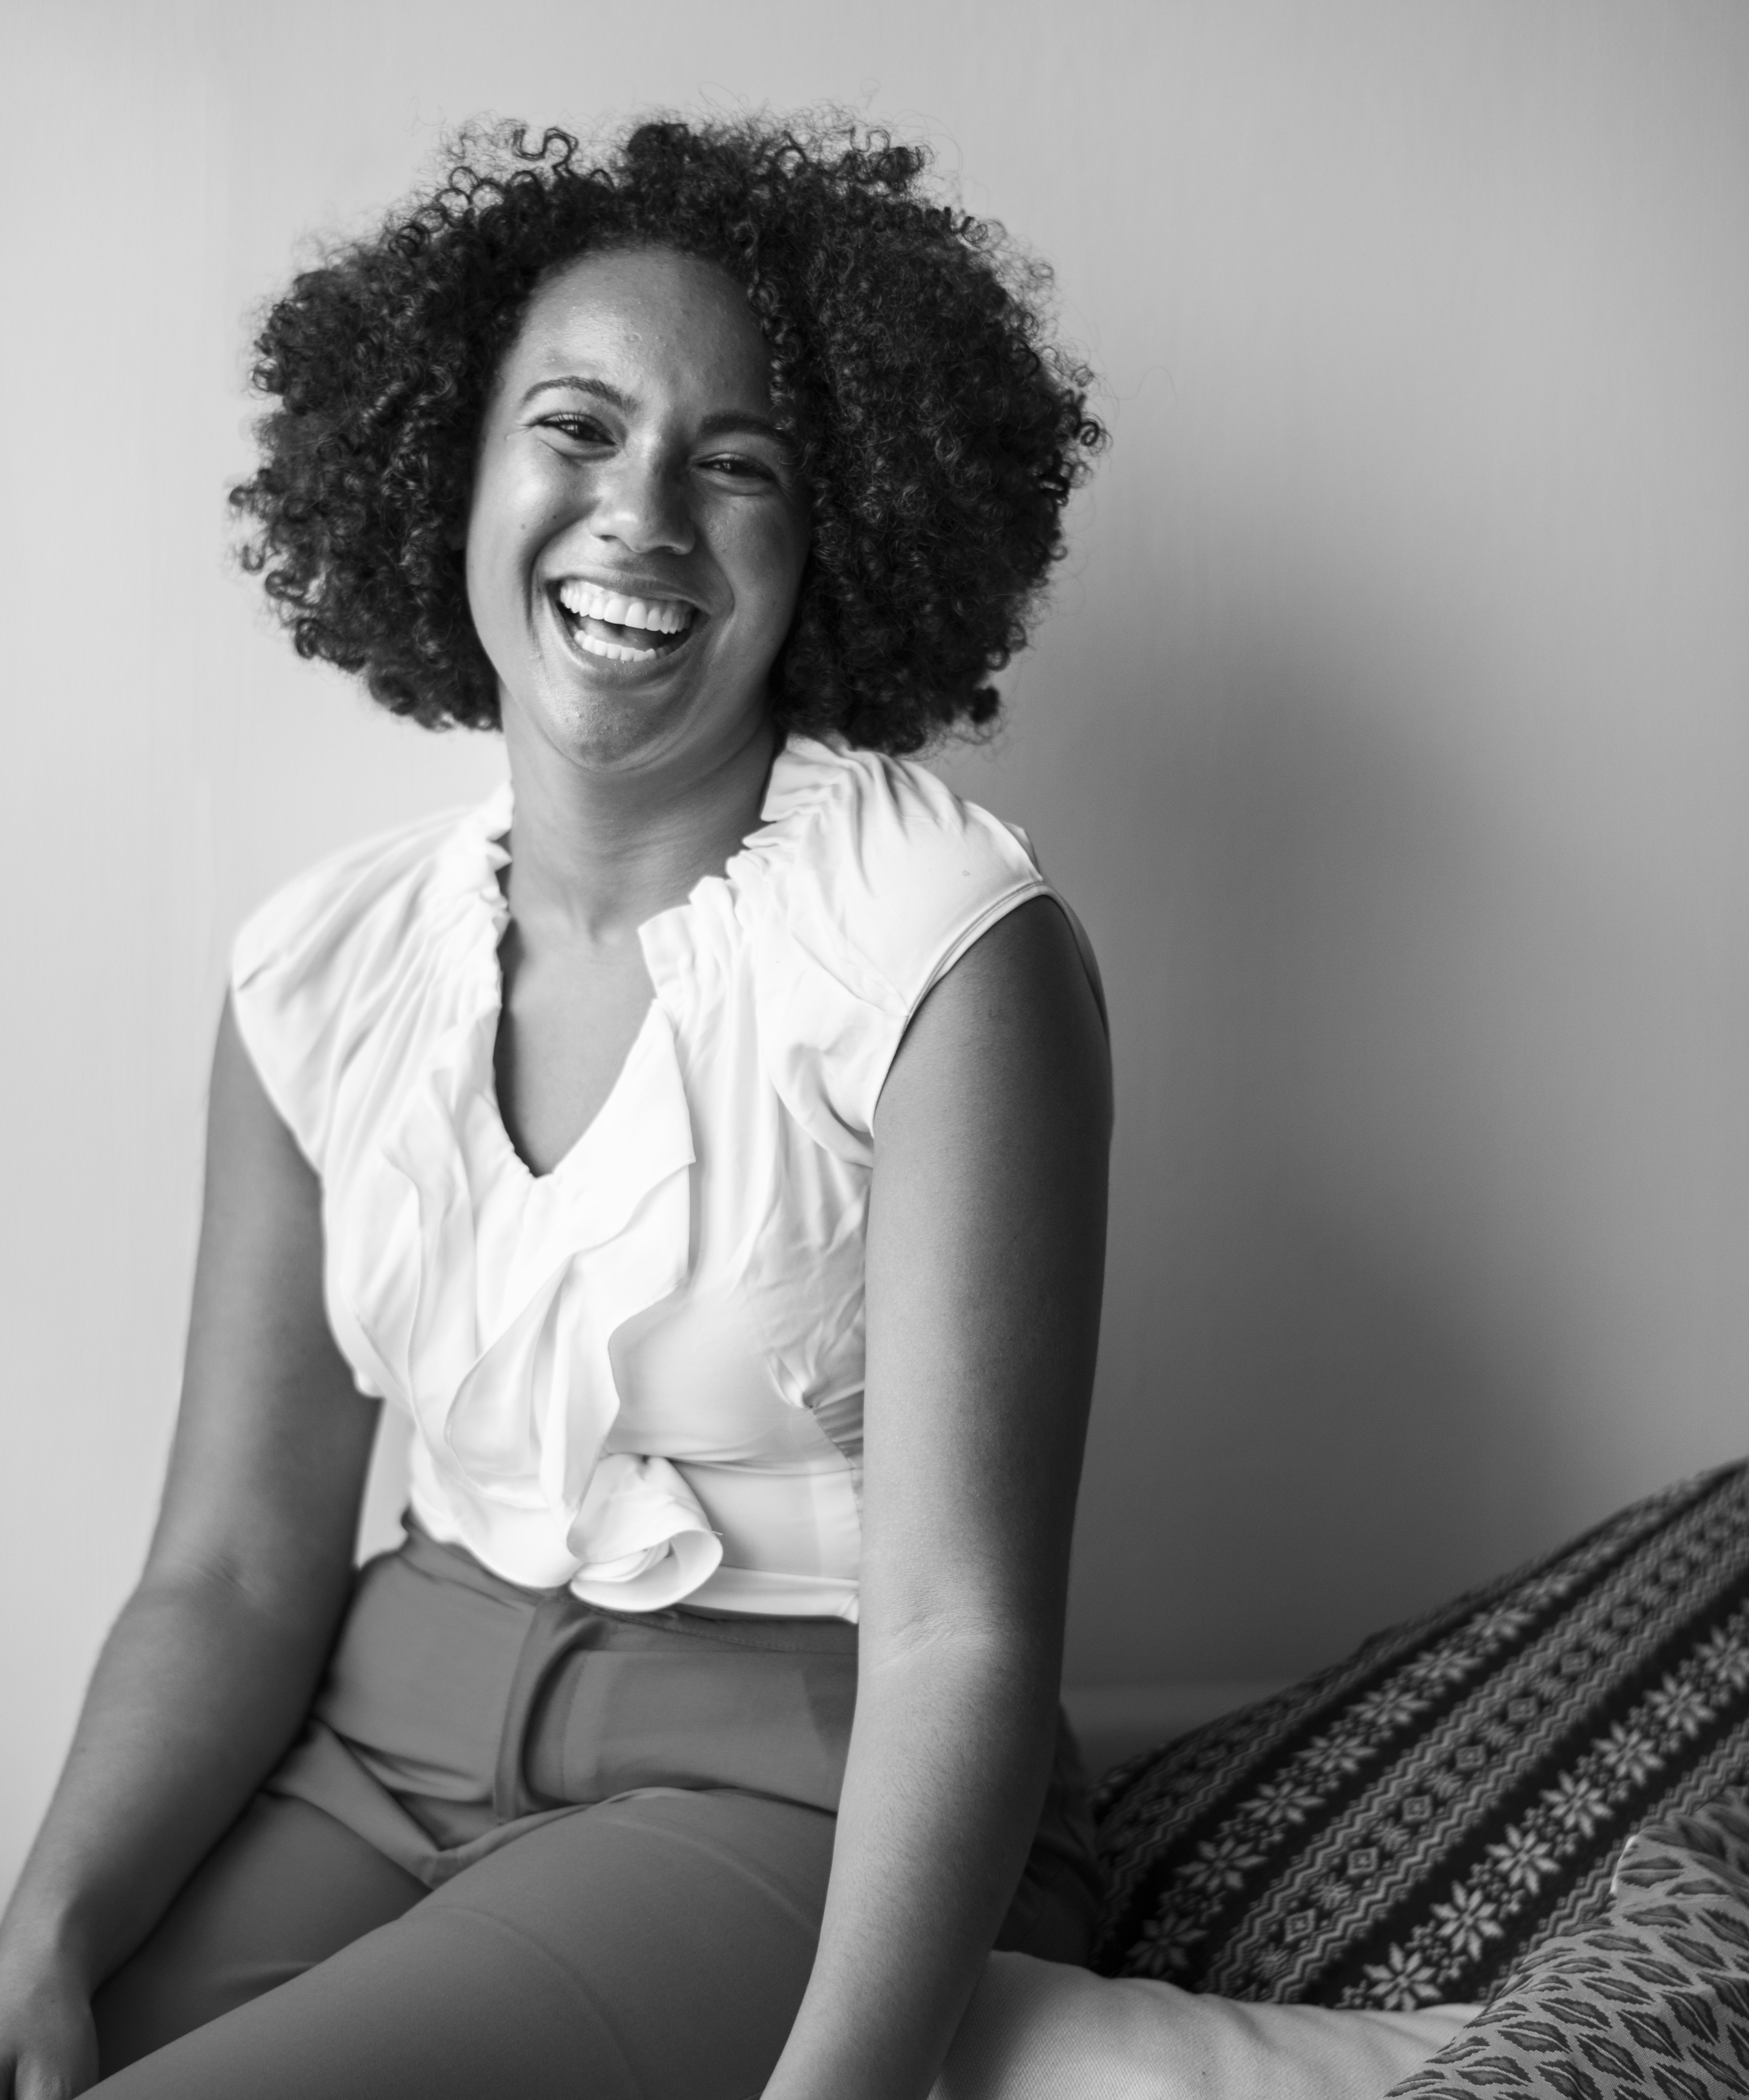
adult, african, african american, afro, amused, beautiful, big hair, black, black and white, break, bw, chilling, comedy, couch, curvy, cushions, emotional, enjoyment, expressive, fashionable, gorgeous, grayscale, happiness, happy, heartwarming, home, humor, joking, joy, joyful, lady, laughing, living room, mature, pretty, red, relaxing, resting, sitting, smile, smiling, sofa, successful, trendy, woman, wonderful, hair, white, photograph, beauty, shoulder, photo shoot, standing, photography, monochrome photography, girl, emotion, hairstyle, portrait, monochrome, black hair, model, joint, portrait photography, laughter, neck